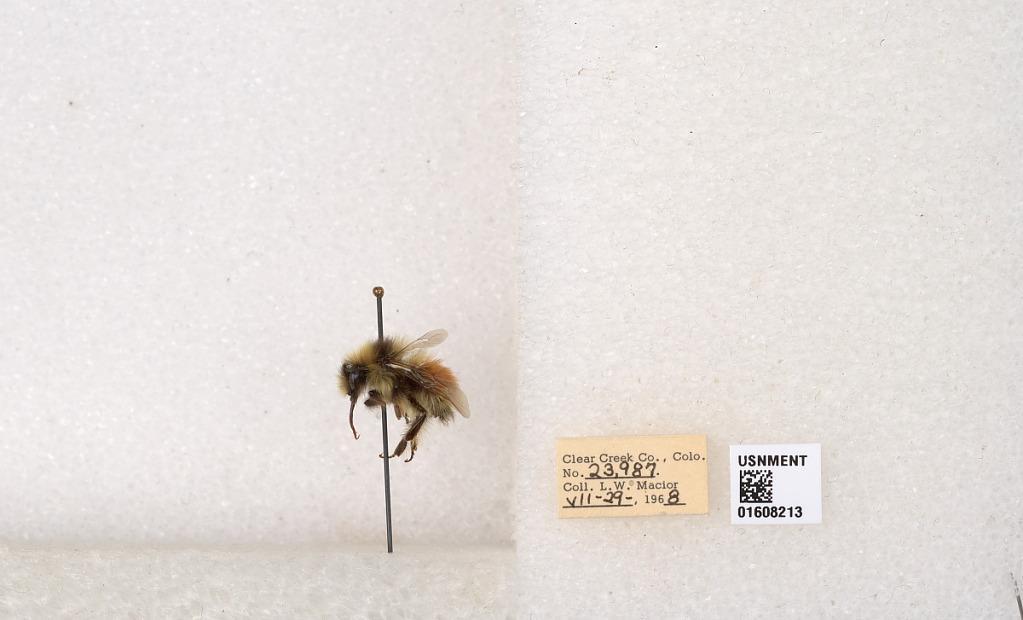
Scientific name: Bombus (Pyrobombus) sylvicola Kirby
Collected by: L. Macior
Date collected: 1968-7-29
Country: United States
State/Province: Colorado
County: Clear Creek
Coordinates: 39.6891, -105.644